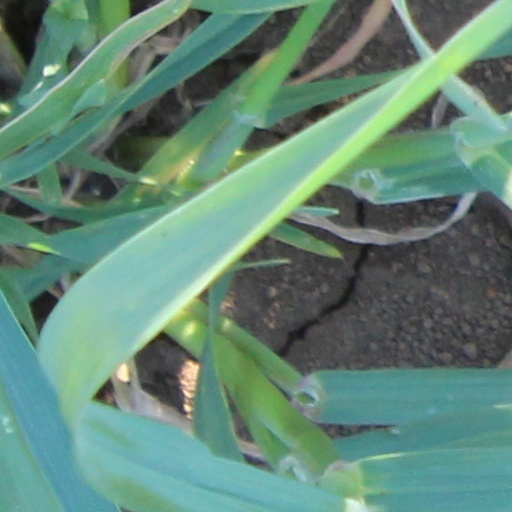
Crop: wheat